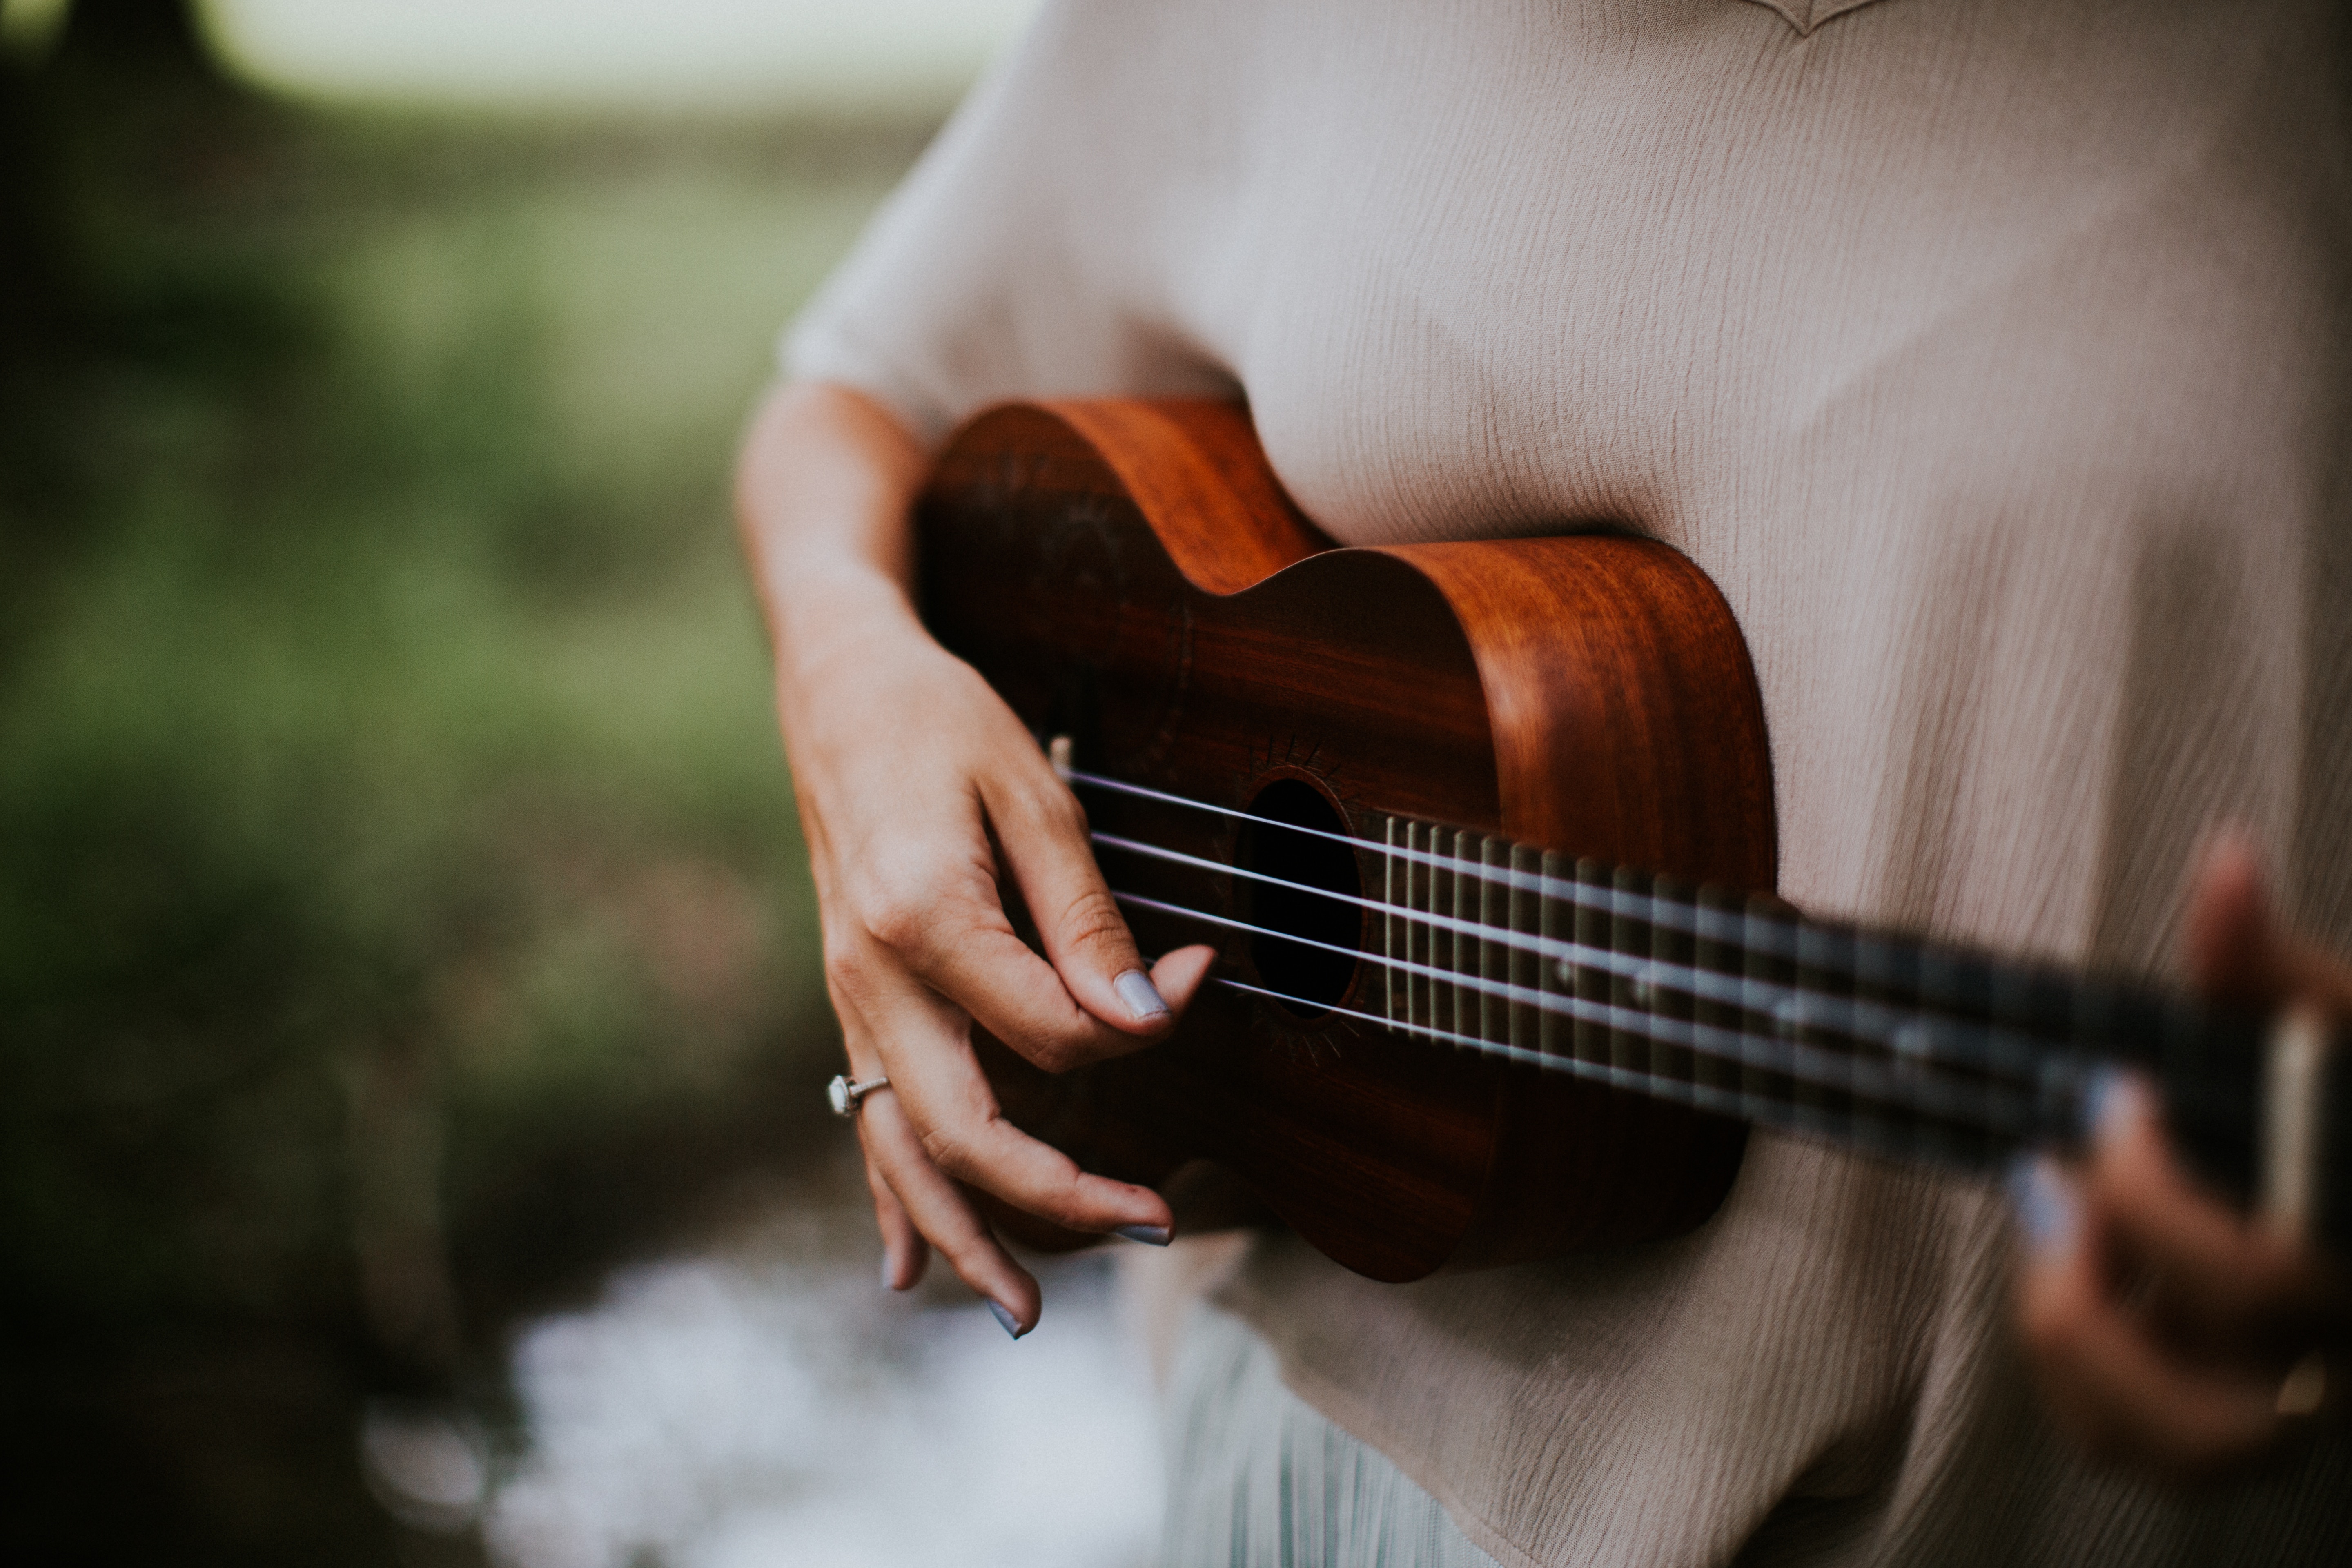
musical instrument, string instrument, guitar, plucked string instruments, hand, acoustic guitar